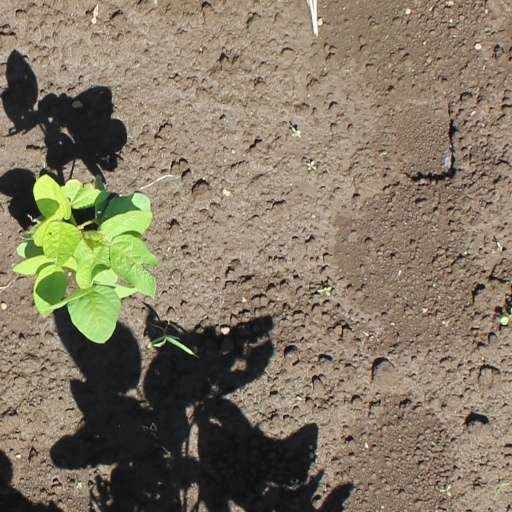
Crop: soybean